Egor Koreshkov

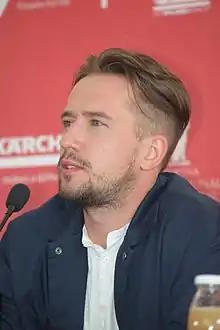
Egor Koreshkov at the 2016 Film Festival.

Egor Aleksandrovich Koreshkov (born March 31, 1986) is a Russian actor. He has appeared in over 50 films.